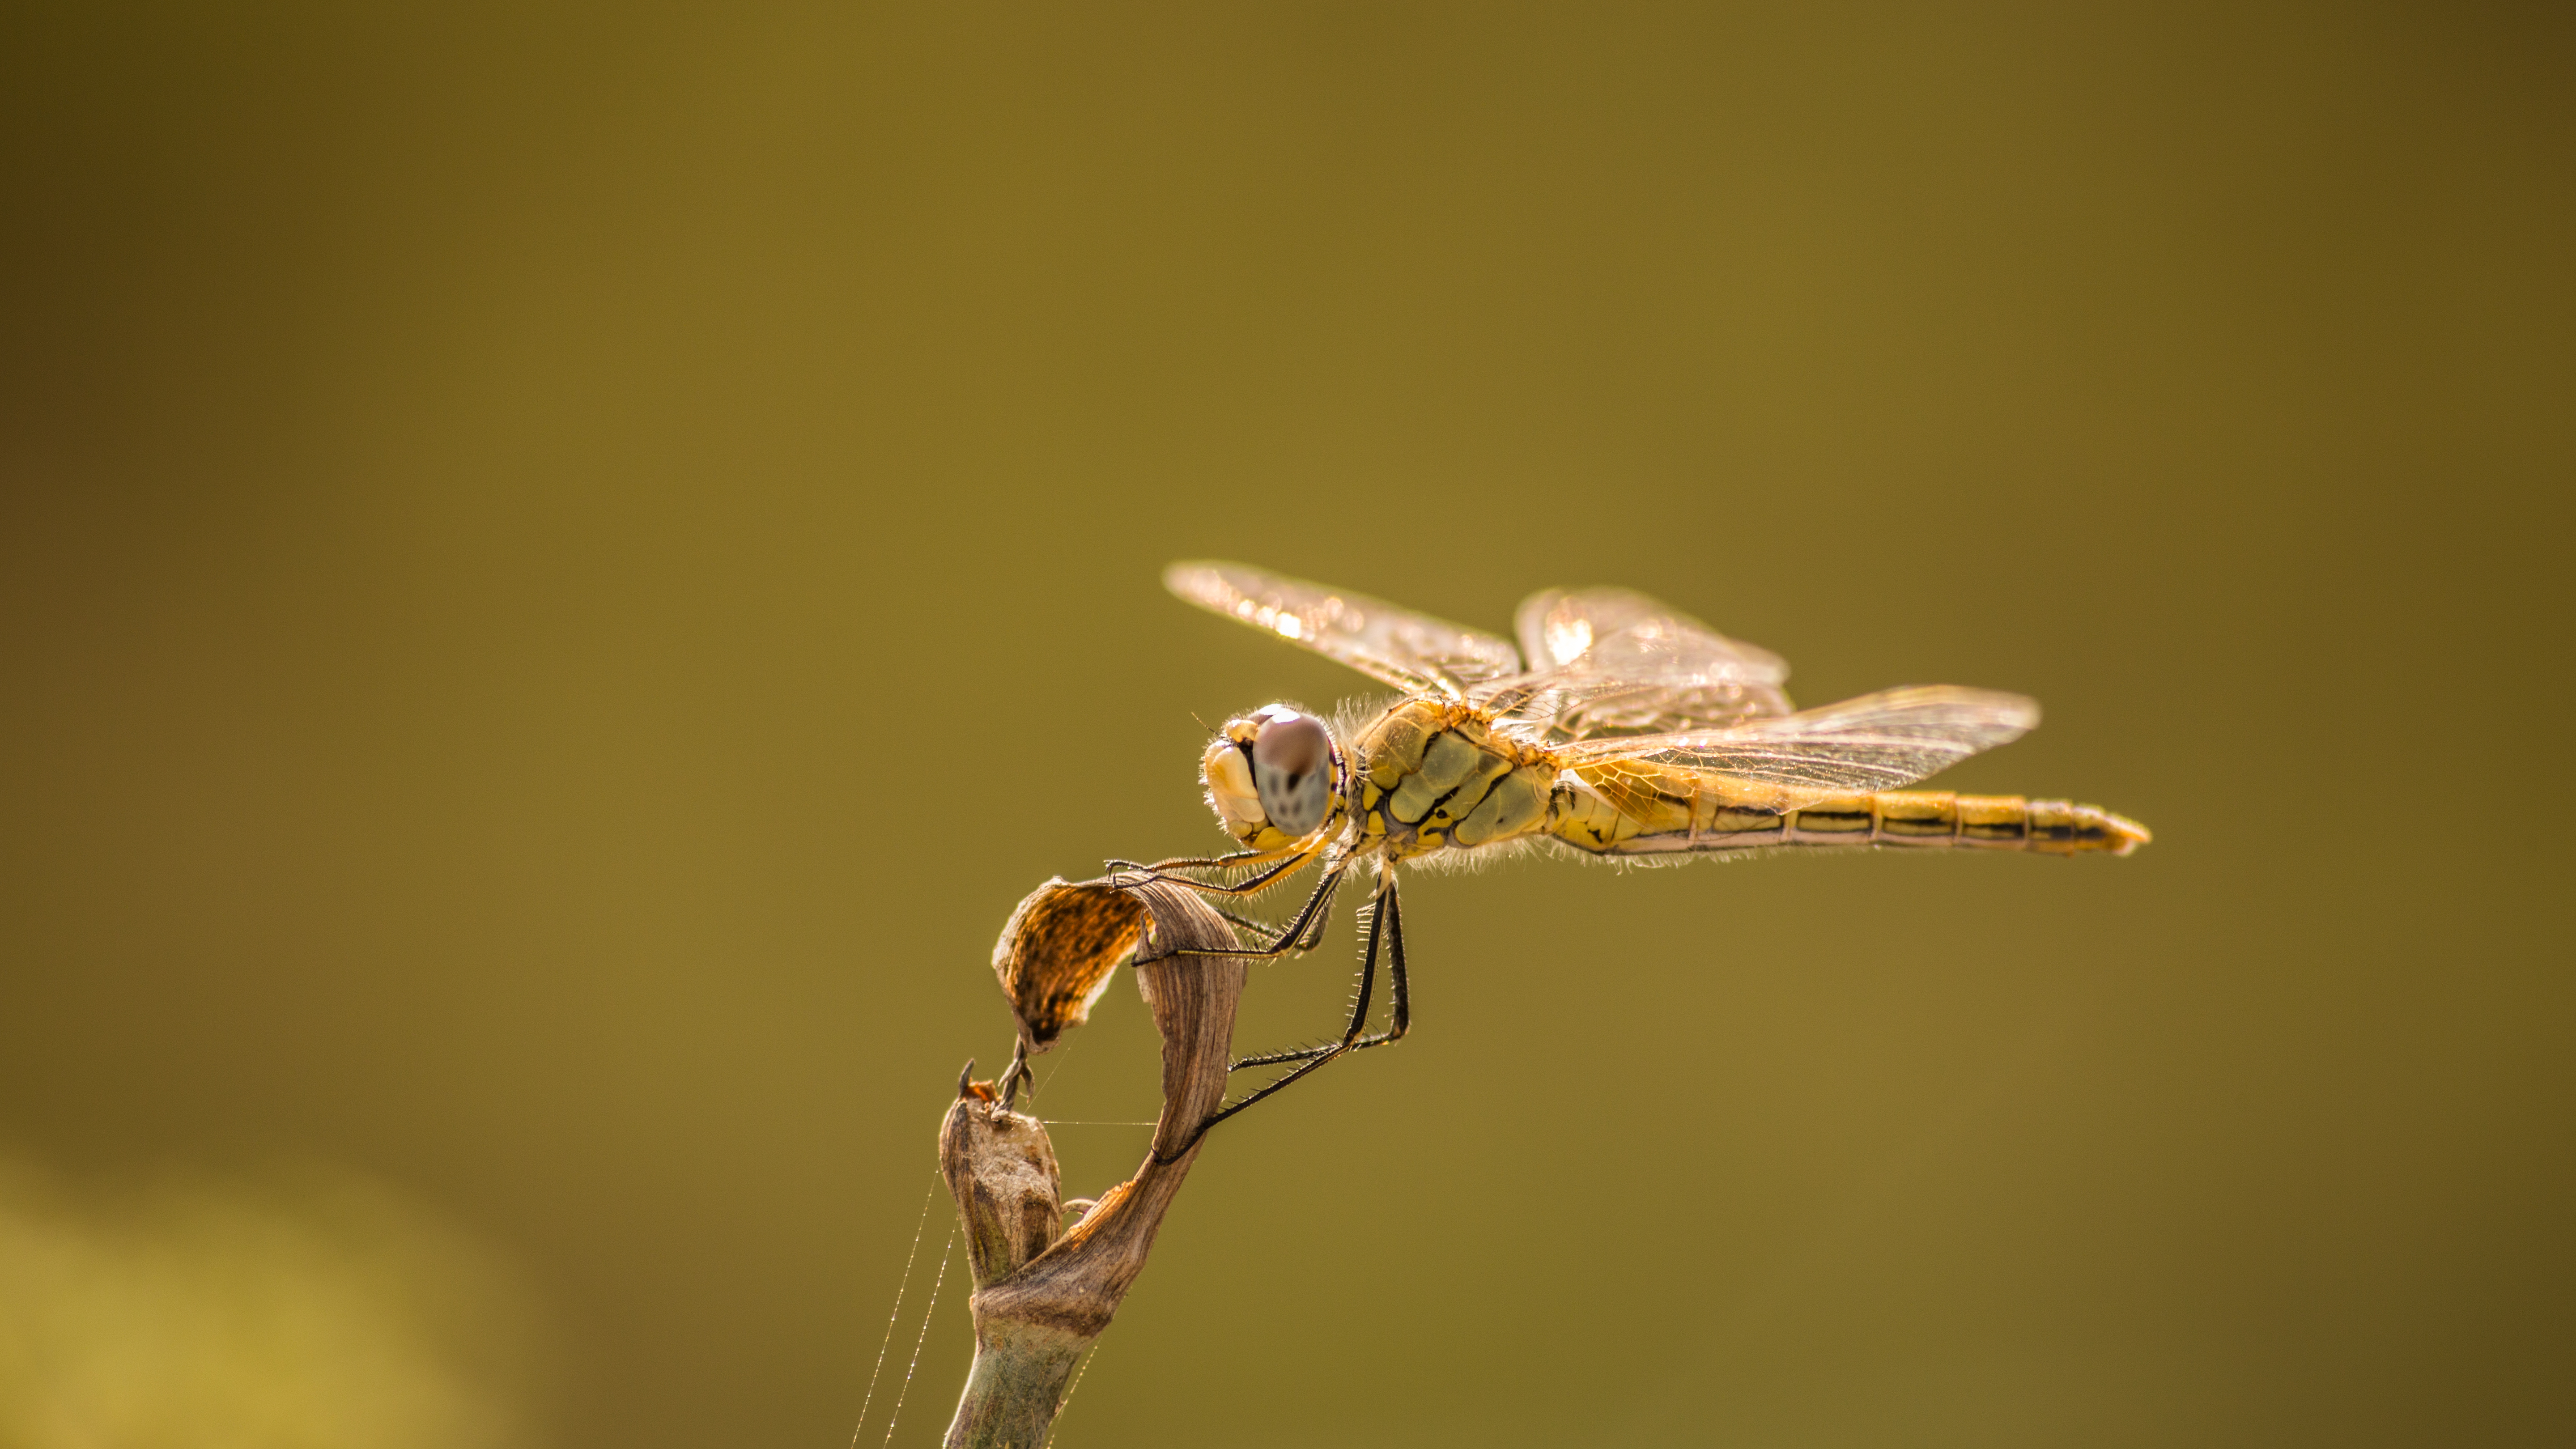
nature, branch, wing, photography, fly, insect, macro, closeup, fauna, invertebrate, close up, dragonfly, damselfly, libellule, macro photography, arthropod, plant stem, dragonflies and damseflies